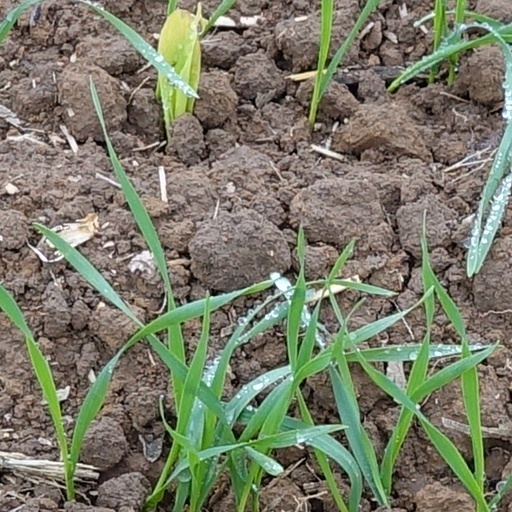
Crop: wheat